Water supply and sanitation in Jordan

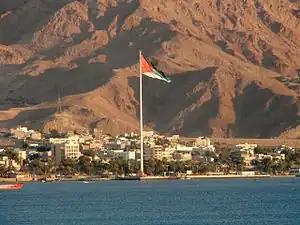
Aqaba, the only city in Jordan that enjoys continuous drinking water supply, receives its water by gravity from the fossil Disi aquifer.

Water supply in the Jordanian highlands, where most of the population lives, is generally intermittent. According to a 2008 study by the University of Michigan, water is delivered once a week in big cities like Amman and once every twelve days in some rural areas. According to a 2007 survey the mean rate of supply per week was 1.5 days in Madaba governorate, 2.9 days in Balqa governorate and 3.2 days in Zarqa governorate. In Amman, according to the water distribution plan of Miyahuna, 8 out of 44 main distribution zones received continuous water supply "except in emergency cases" in 2012. Most other distribution zones were scheduled to receive water for either once a week for 24 hours or twice a week for a total of 36–48 hours. To what extent actual supply follows the distribution program, especially during summer, is not clear. Since the Disi-Amman Conveyor became operational in summer 2013 the continuity of supply in Amman has increased.